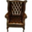
Label: chair